Coppull railway station

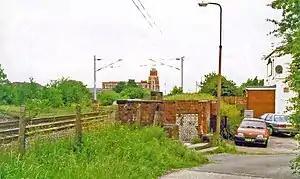
Site of the station (1994)

Coppull railway station is a closed railway station in Coppull, England, situated on Station Road in the centre of the village.